George Zambellas

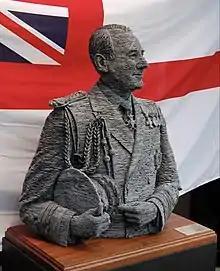
Sculpture of Admiral Zambellas by Stephen Kettle

Zambellas was commissioned as an acting sub-lieutenant in the Royal Navy on 17 September 1980. He was promoted to lieutenant on 16 May 1982 and served with 814 Naval Air Squadron, 829 Naval Air Squadron and 815 Naval Air Squadron in his early career.